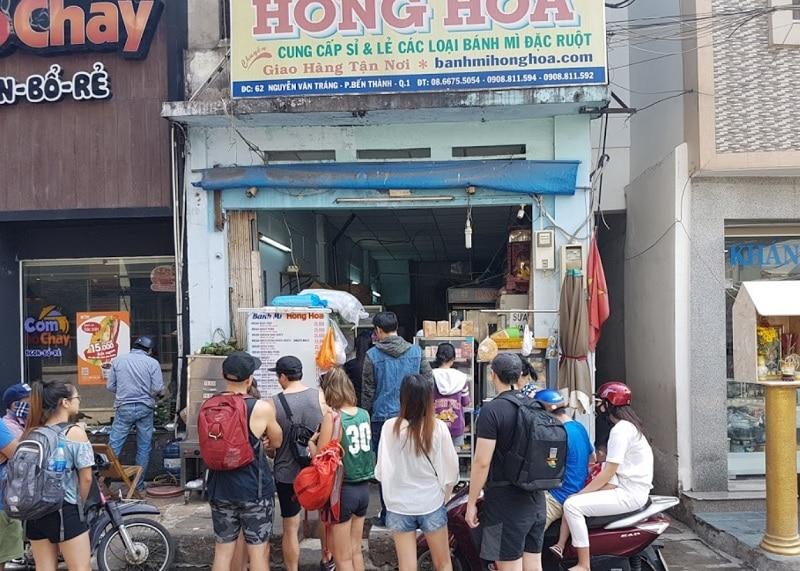
có nhiều người đang đứng ở phía trước một cửa hàng